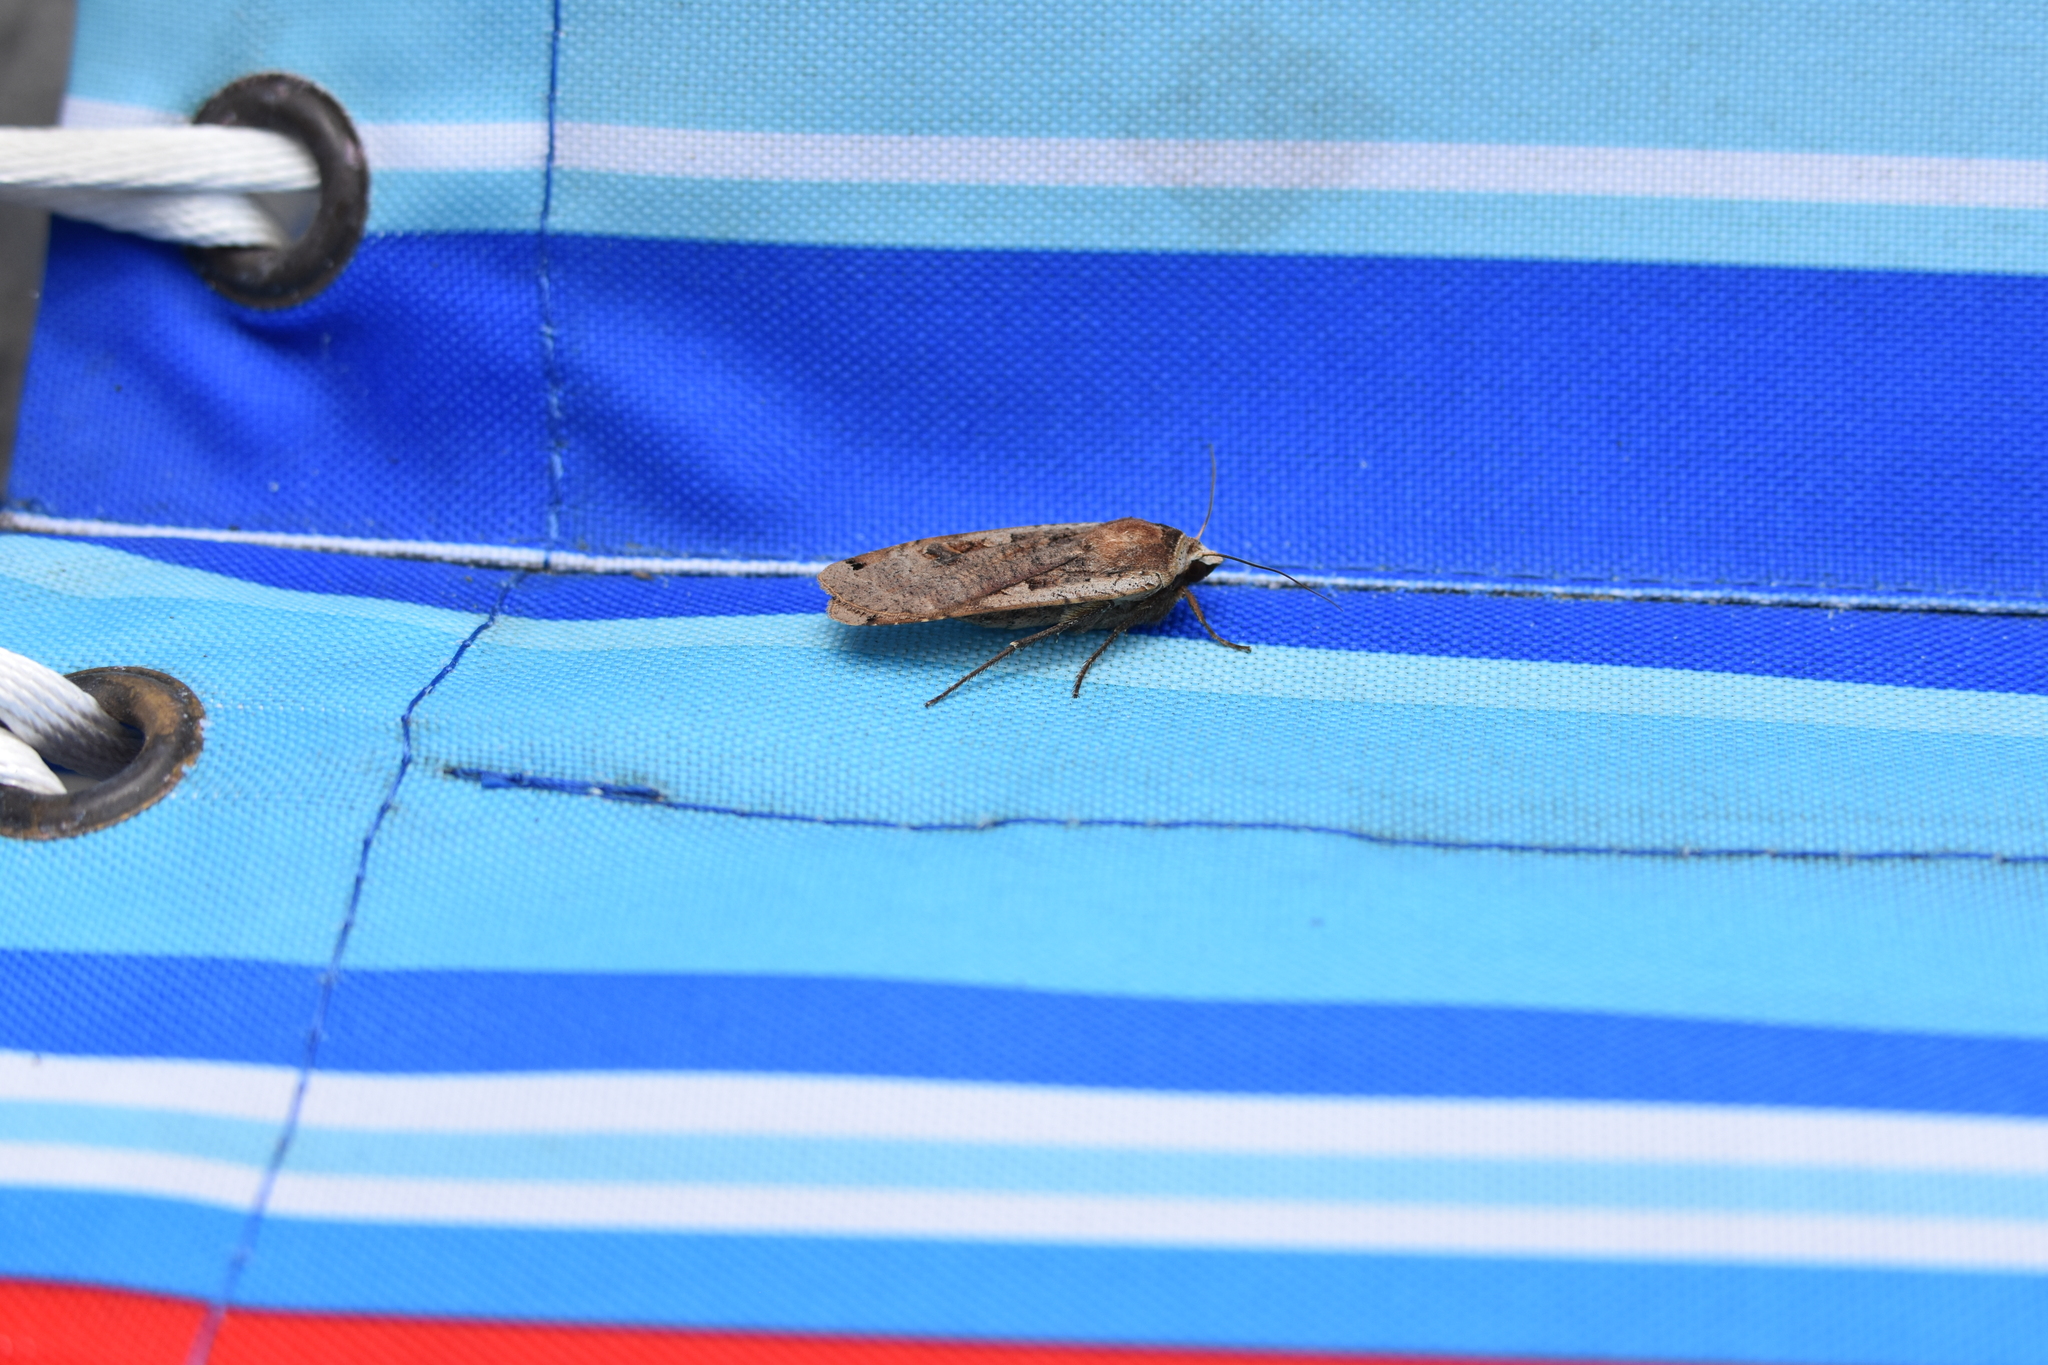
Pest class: cutworms